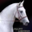
Label: horse